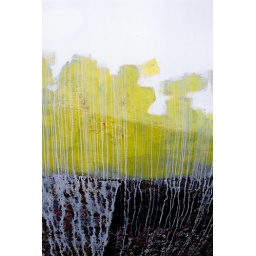
boat people in green